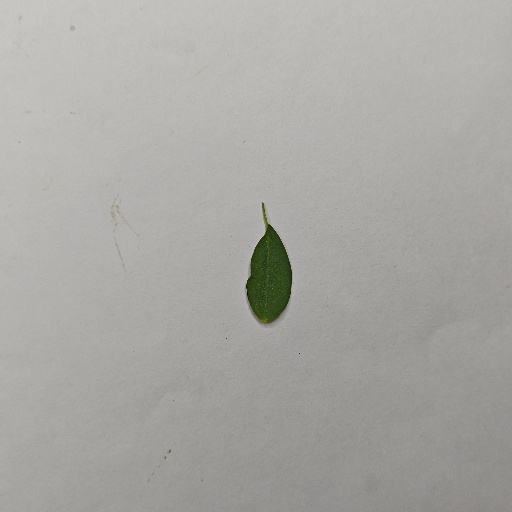
Species: Sojina
Leaf condition: Healthy Leaf